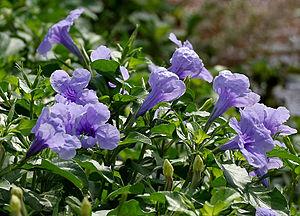
La ruellie tubéreuse est une espèce de plantes herbacées à fleurs de la famille des Acanthaceae, originaire d'Amérique tropicale. Très commune dans les Antilles françaises, elle y est connue sous le nom de patate-chandelier en Guadeloupe et d'ipéca bâtard en Martinique.